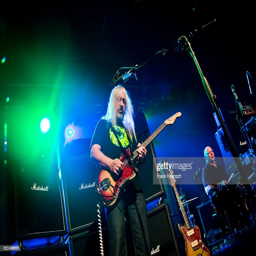
artist performs live during a concert at the astra .